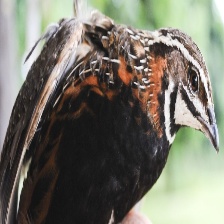
Species: HARLEQUIN QUAIL
Scientific name: COTURNIX DELEGORGUEI
ImageNet parent category: quail